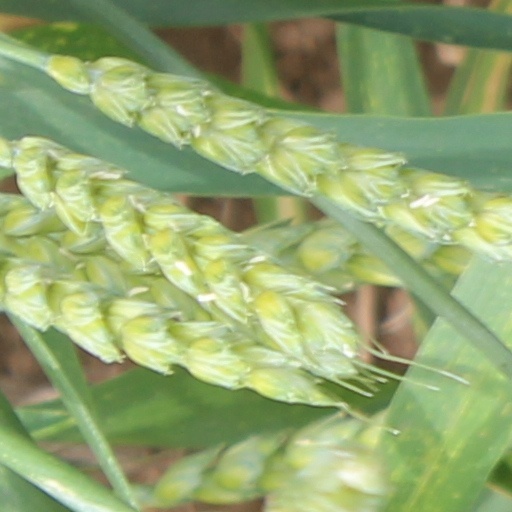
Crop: wheat